Shalya Parva

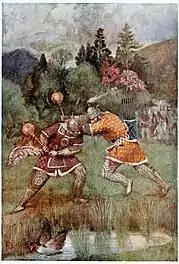
The climax of the Kurukshetra War, featuring the mace duel between Duryodhana and Bhima, is narrated in the "Shalya Parva". Illustration by Evelyn Paul

The Shalya Parva ("Book of Shalya") is the ninth of the eighteen "parvas" (books) of the Indian epic "Mahabharata". Shalya Parva traditionally has 4 parts and 65 chapters. The critical edition of Shalya Parva has 4 parts and 64 chapters.